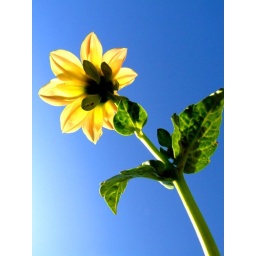
yellow flower against blue sky background